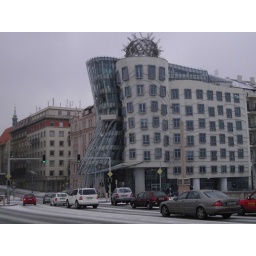
Or the &amp;quot;dancing&amp;quot; building. Ginger Rogers is the glass tower in the capable hands of the upright tower, Fred Astaire.